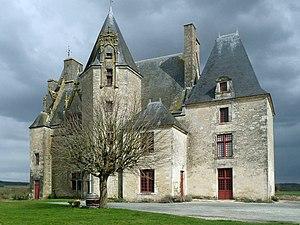
château de Neuvicq-le-Château, Charente-Maritime, France